Russian Orthodox Diocese of Sydney, Australia and New Zealand

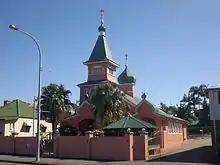
St Nicholas Cathedral, Brisbane, 2015

The first Russian Orthodox parish in Australia was St Nicholas Church (now St Nicholas Russian Orthodox Cathedral) founded in 1926 in Brisbane.